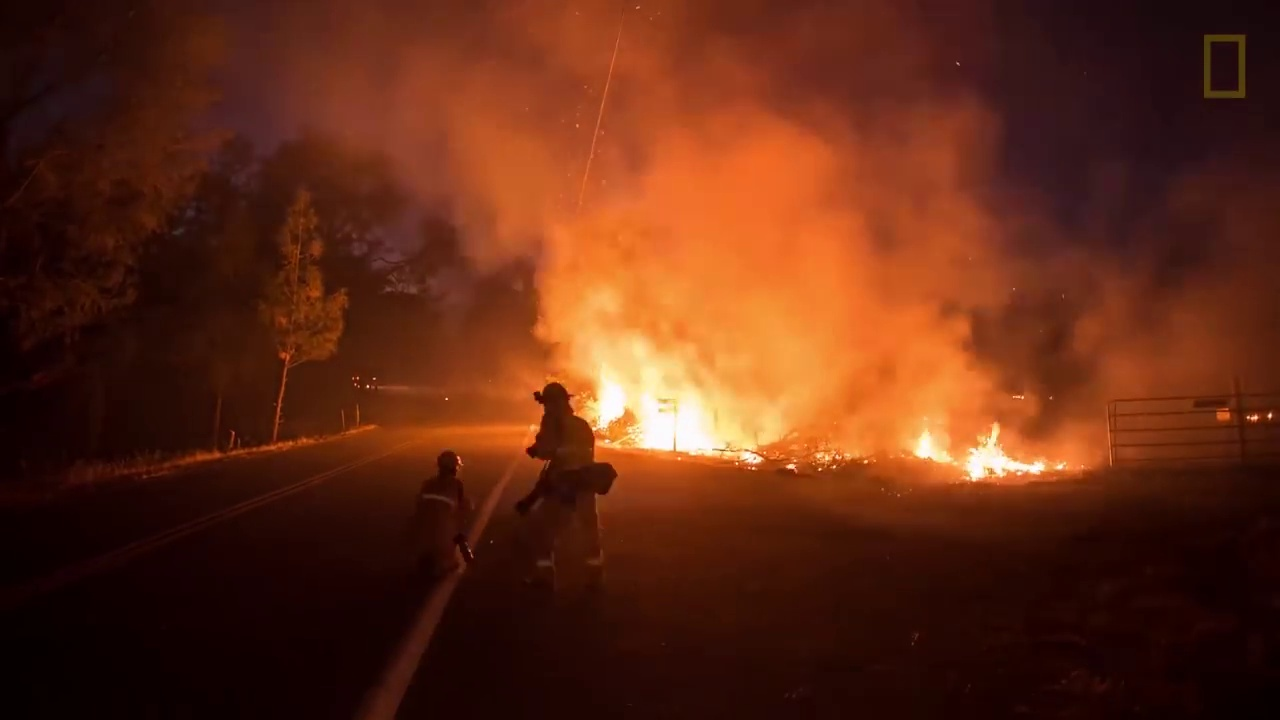
Fire: yes
Smoke: yes